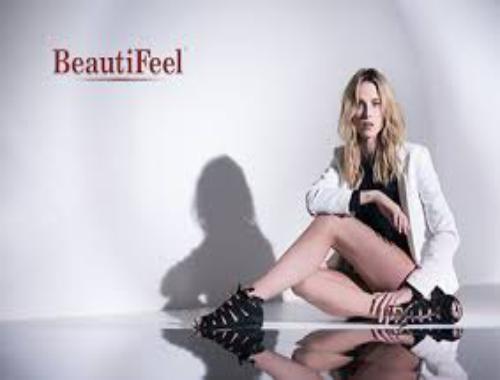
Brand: BeautiFeel
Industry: Clothes